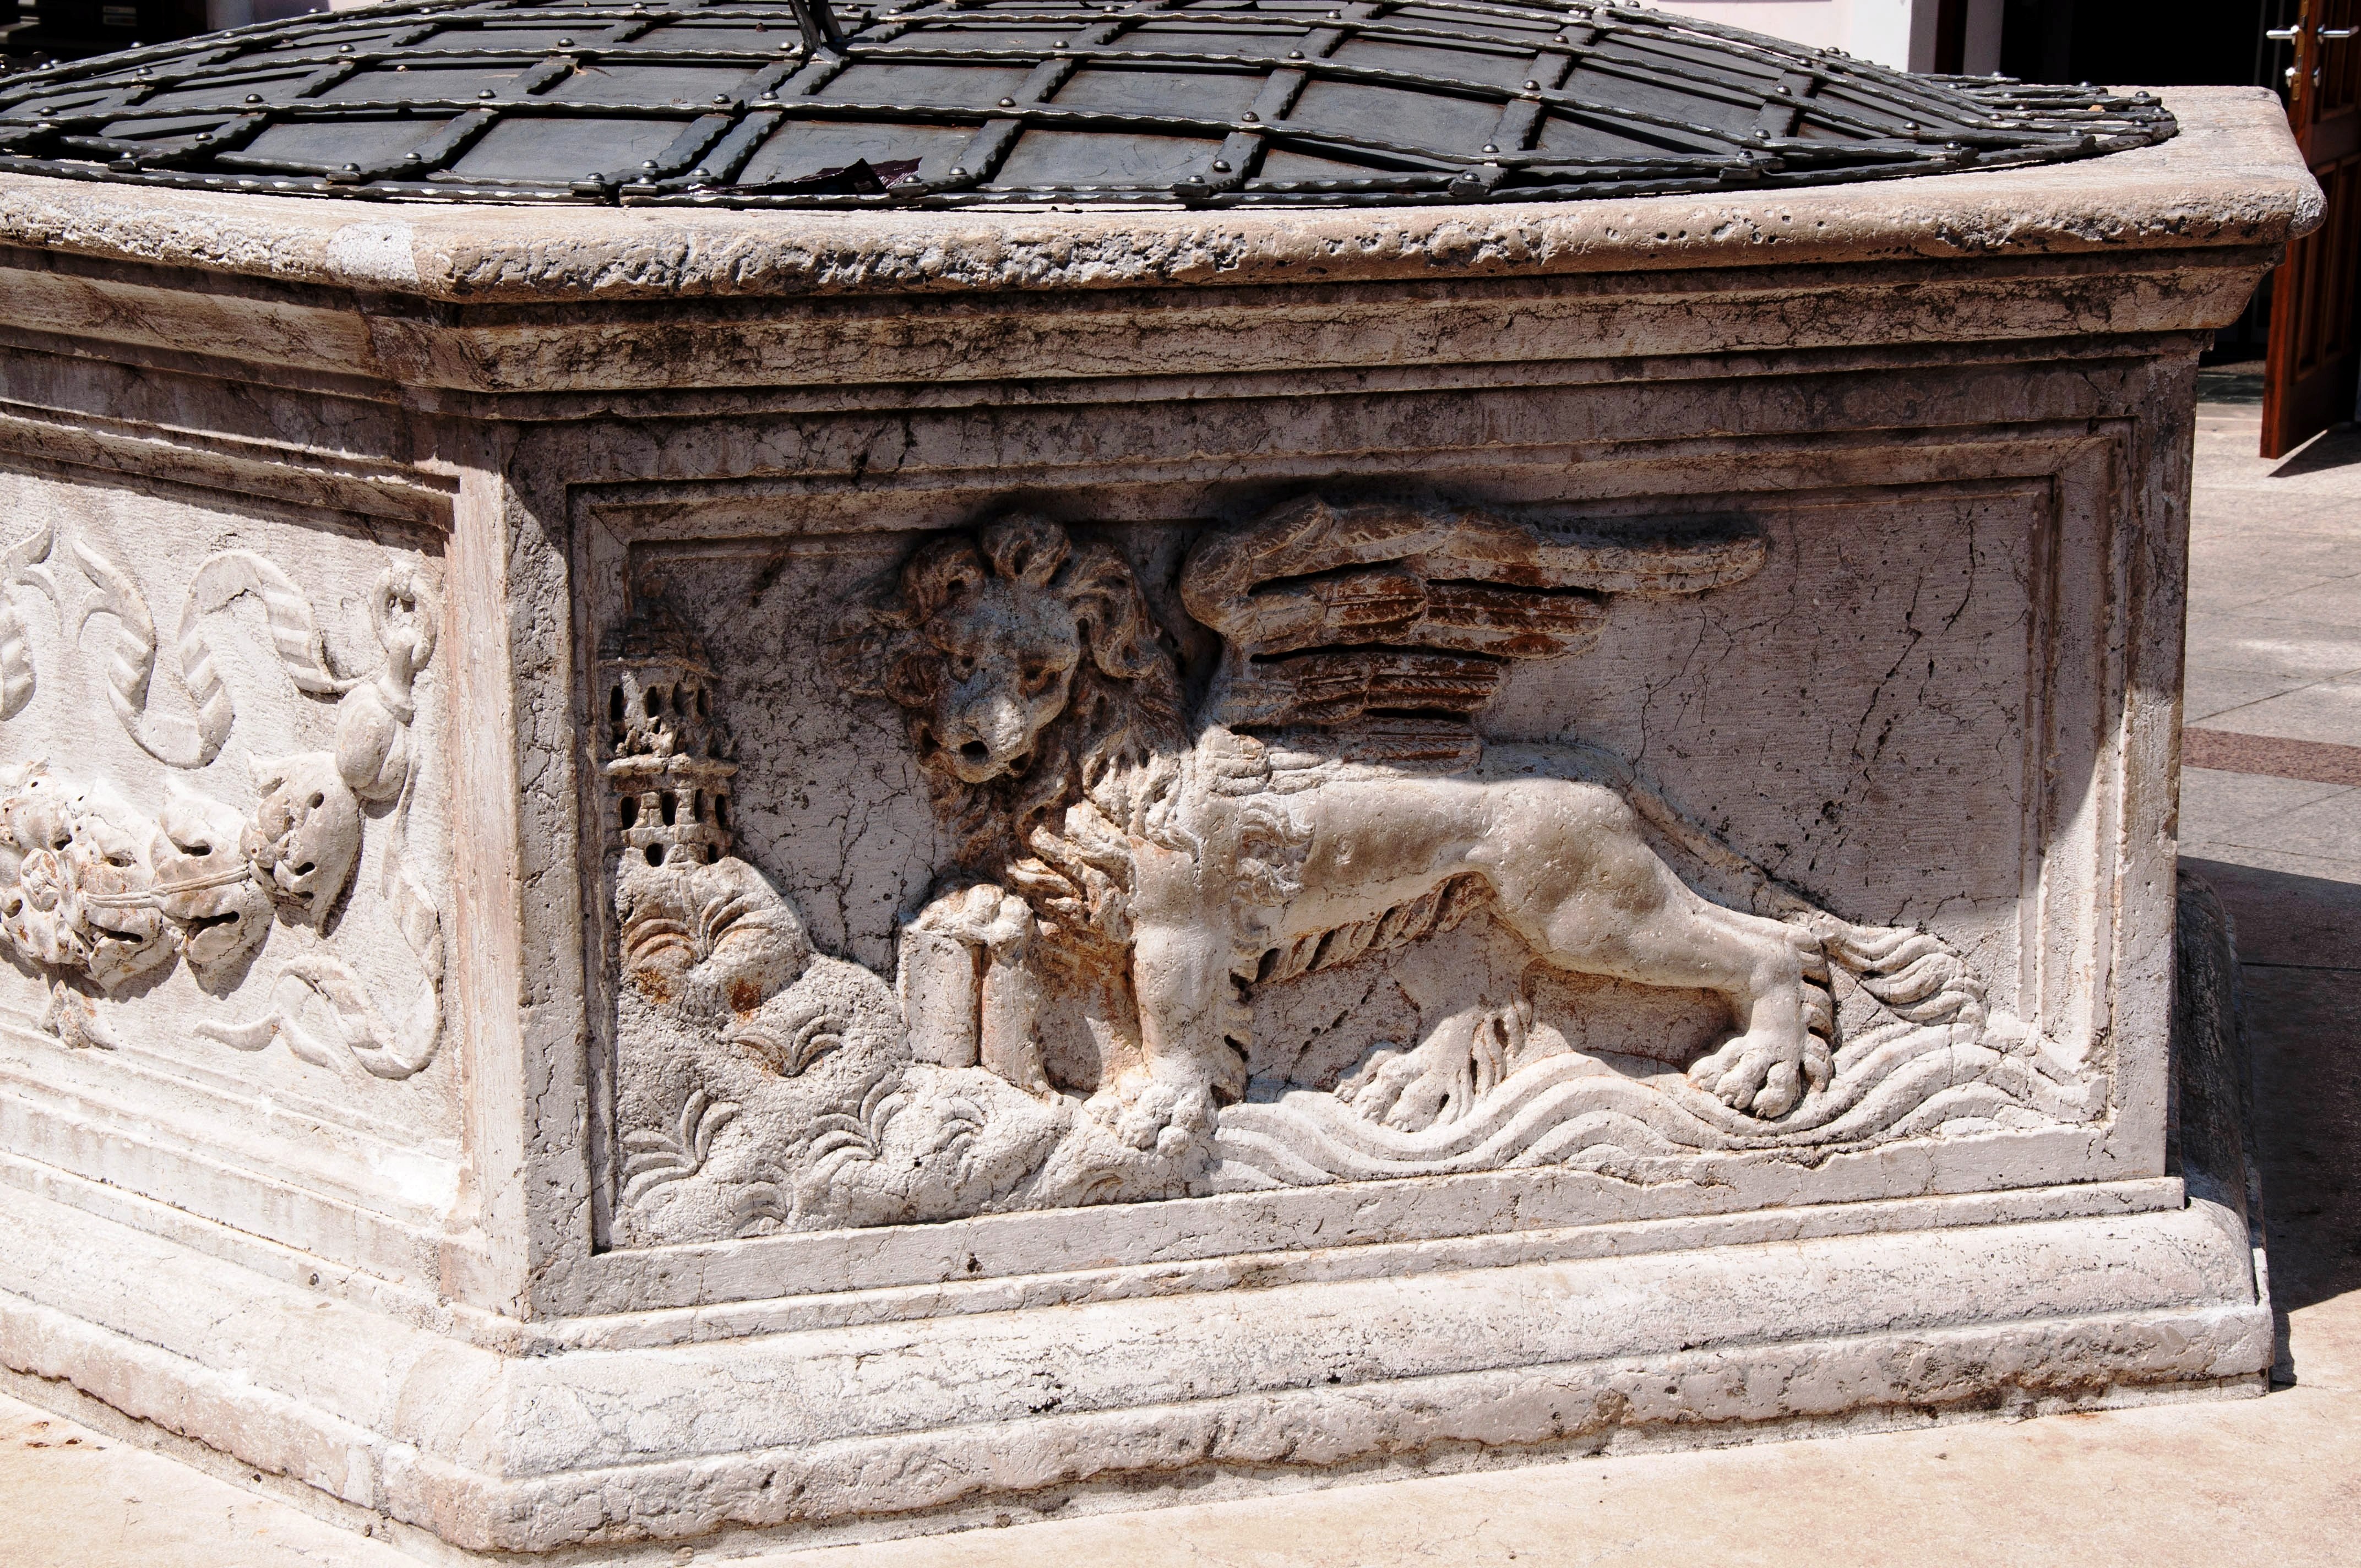
wood, monument, statue, sculpture, art, croatia, temple, carving, relief, istria, august, borgo, stone carving, pozzo, ancient history, lion of venice